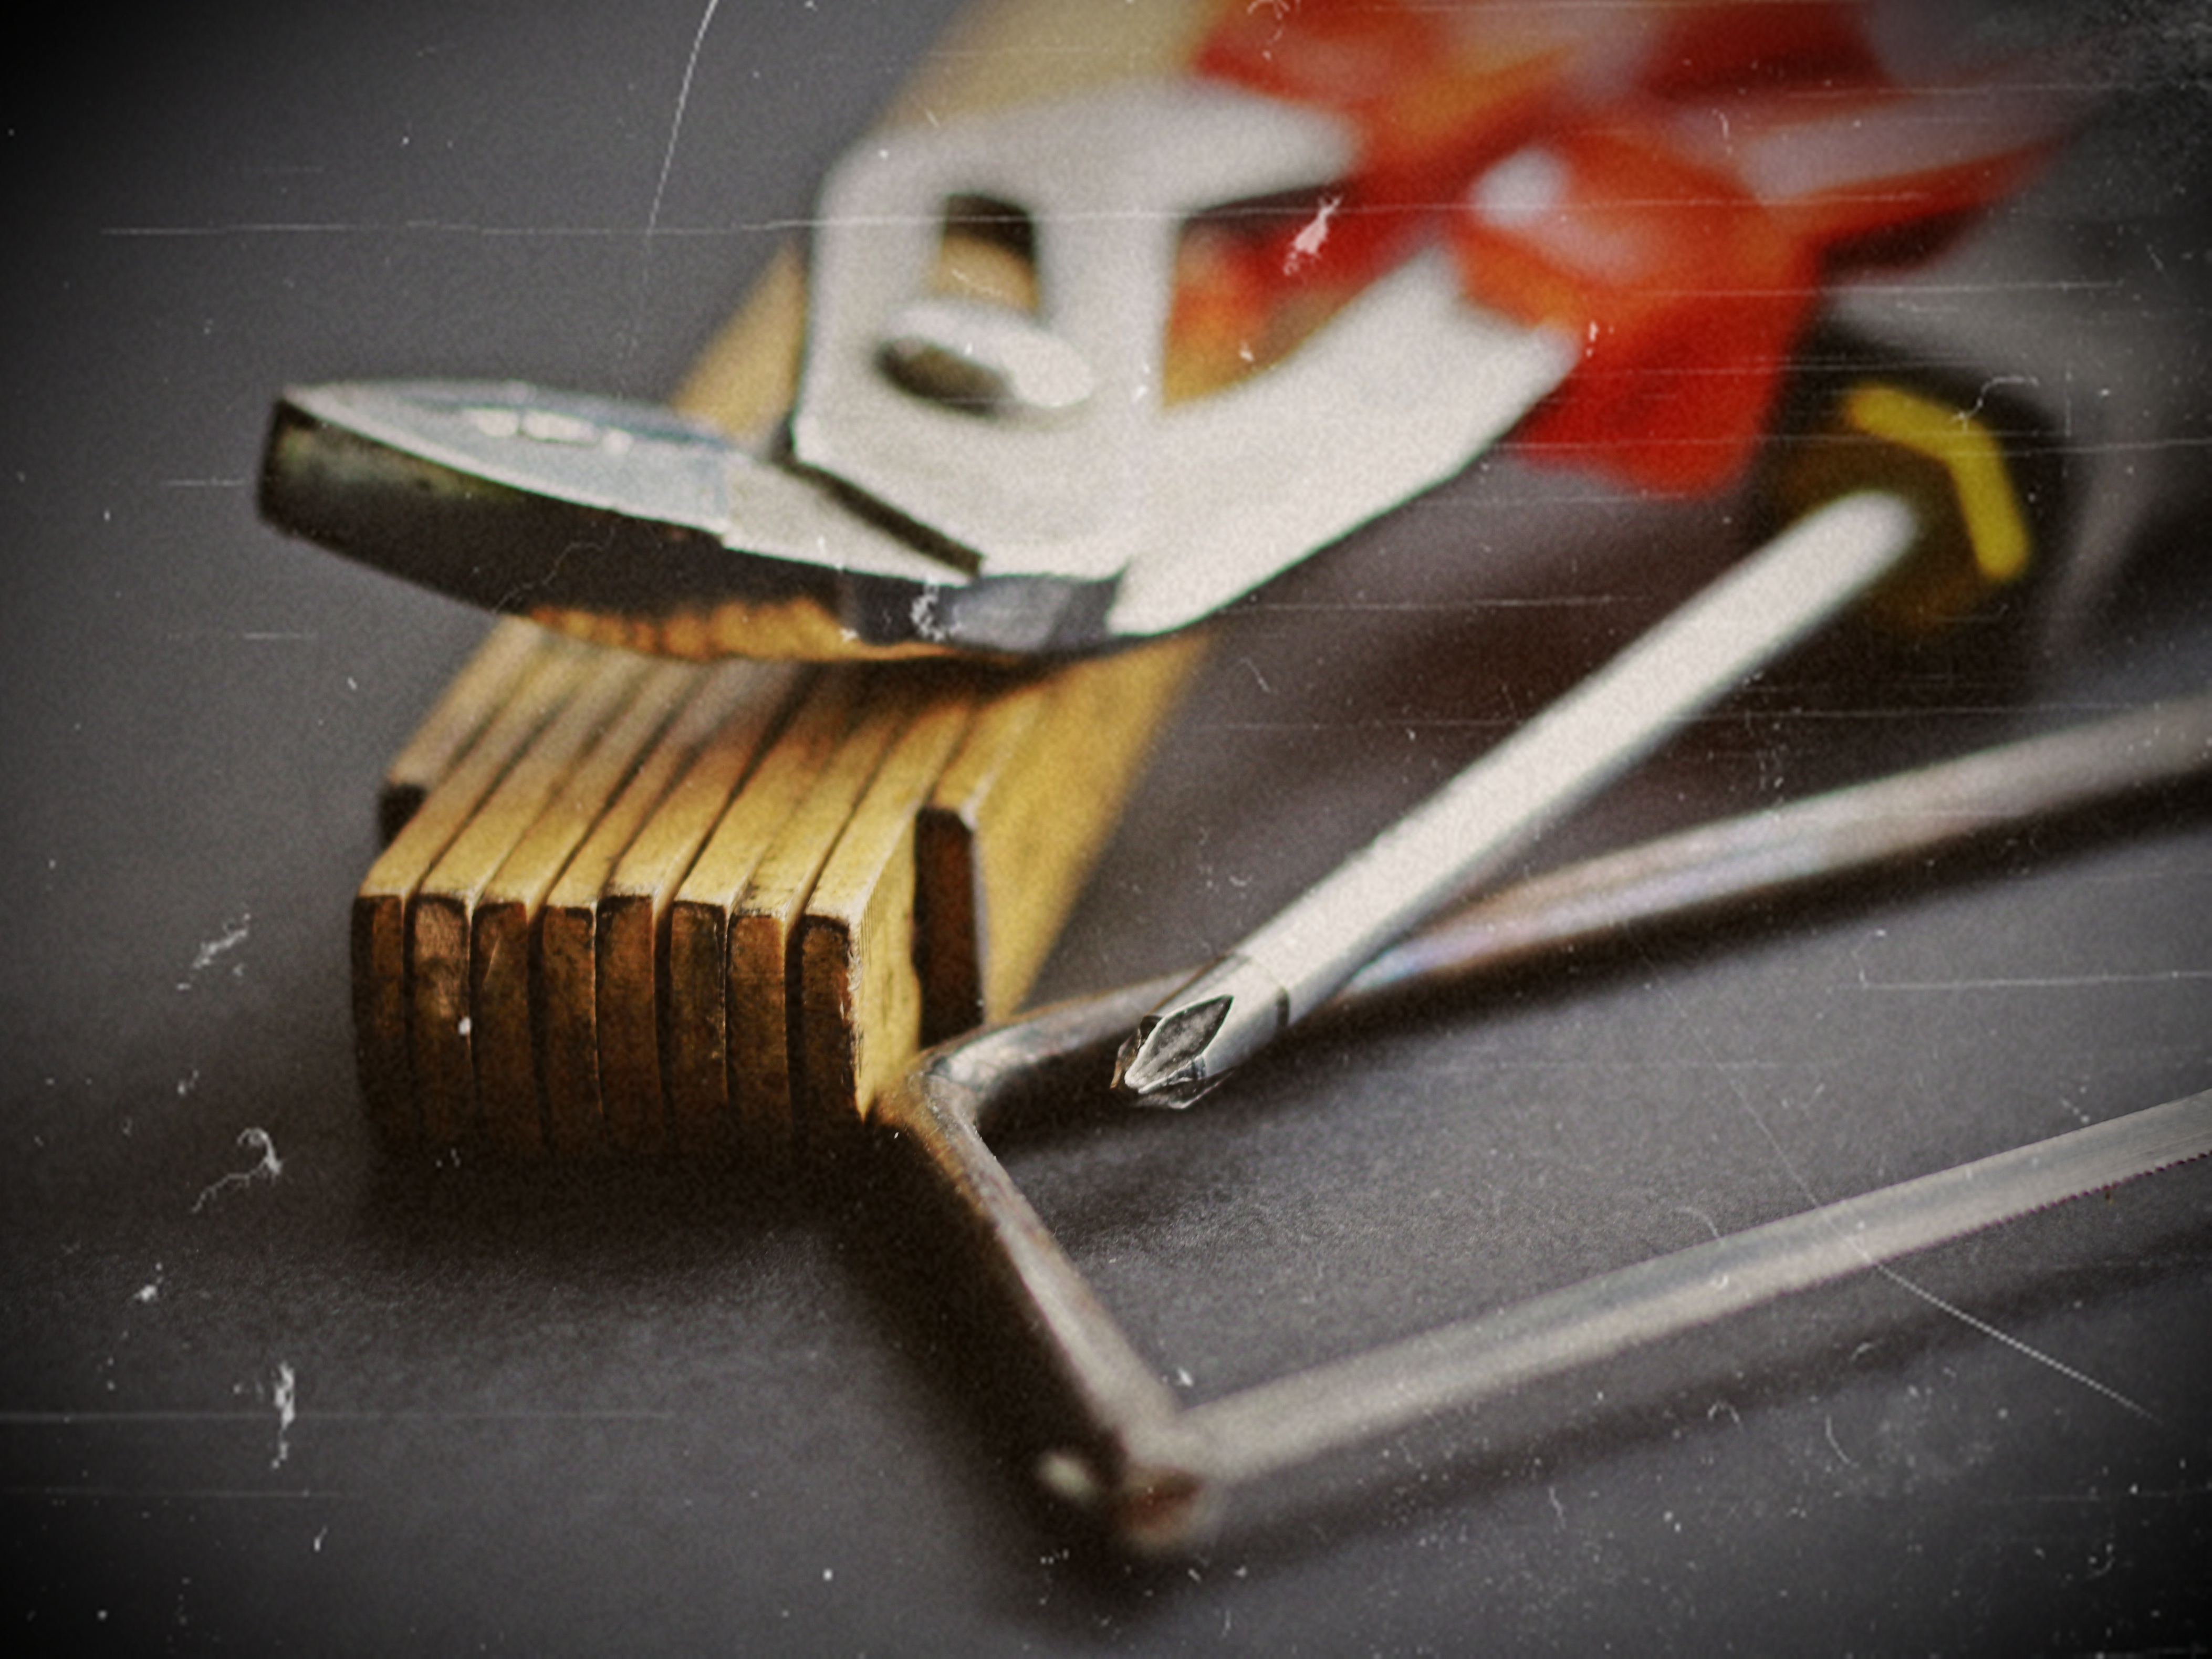
work, hand, wing, guitar, tool, workshop, hammer, craft, saw, art, screwdriver, folding rule, foxtail, cross wrench